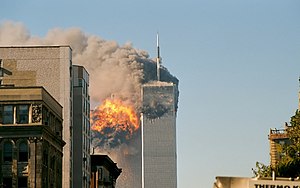
Terrorangrebet den 11. september 2001 / Angrebene
United Airlines Flight 175 rammer det sydlige tårn.
Terrorangrebet den 11. september 2001, var en række koordinerede terrorangreb mod USA, der blev udført tirsdag den 11. september 2001. Om morgenen den 11. september 2001 kaprede 19 mænd med tilknytning til al-Qaeda fire passagerfly. Terroristerne styrede to af flyene ind i World Trade Centers "tvillingetårne" i New York; et fly i hvert tårn. Begge tårne kollapsede efter hhv. 56 og 102 minutter pga. brand forårsaget af sammenstødet med flyene og eksplosionen af flybrændstof. Flykaprerne på det tredje fly styrede flyet ind i Pentagon-bygningen. Passagererne på det fjerde kaprede fly forsøgte at overtage kontrollen over flyet, hvilket førte til at det styrtede ned på en mark i Pennsylvania. Der er stadig spekulationer om det fjerde flys mål, men man formoder, at det har været et sted i den amerikanske hovedstad Washington DC. En tredje bygning i WTC komplekset styrtede lodret ned 8½ timer efter det første fly ramte Nordtårnet; den 40 etager høje bygning 7. Dens konstruktion var svækket af brande, men var ikke ramt af et fly. Ifølge hjernen bag terrorangrebet, Khalid Sheikh Mohammed, skulle det 4. fly have ramt United States Capitol, hovedsædet for USA's Kongres.